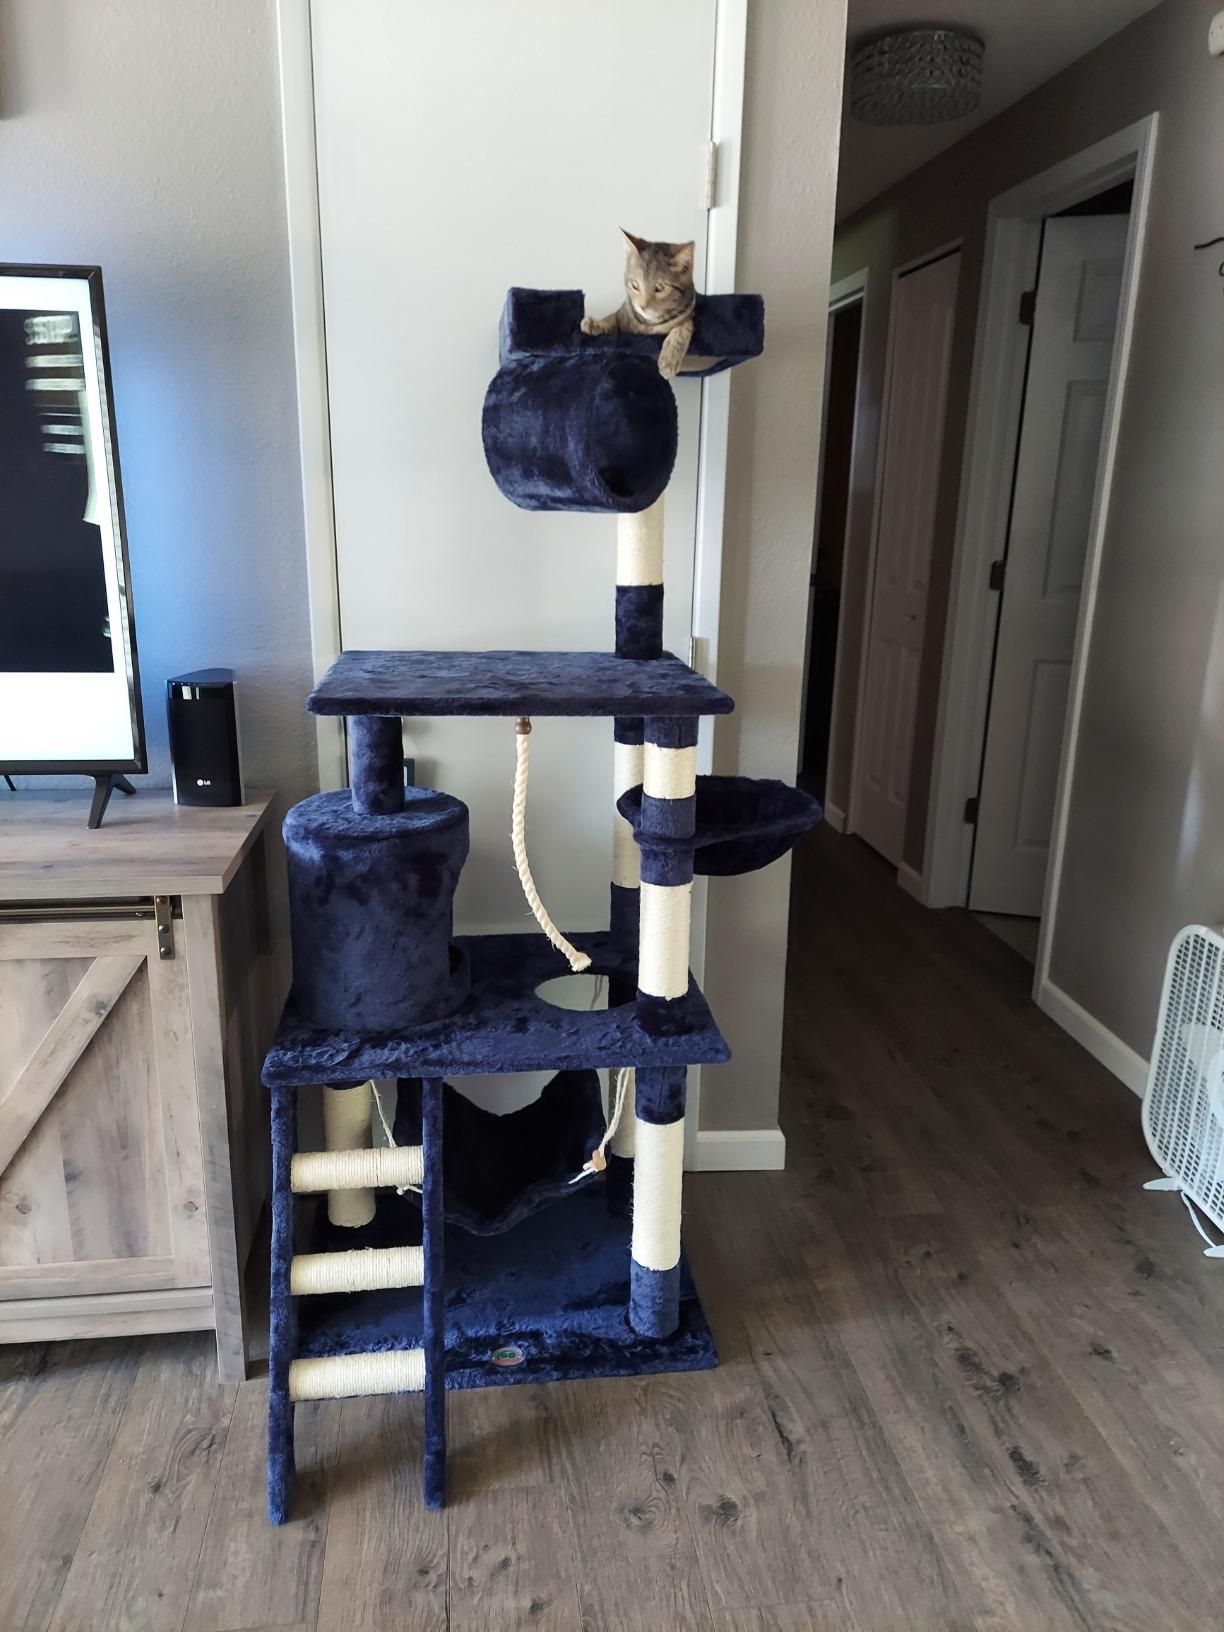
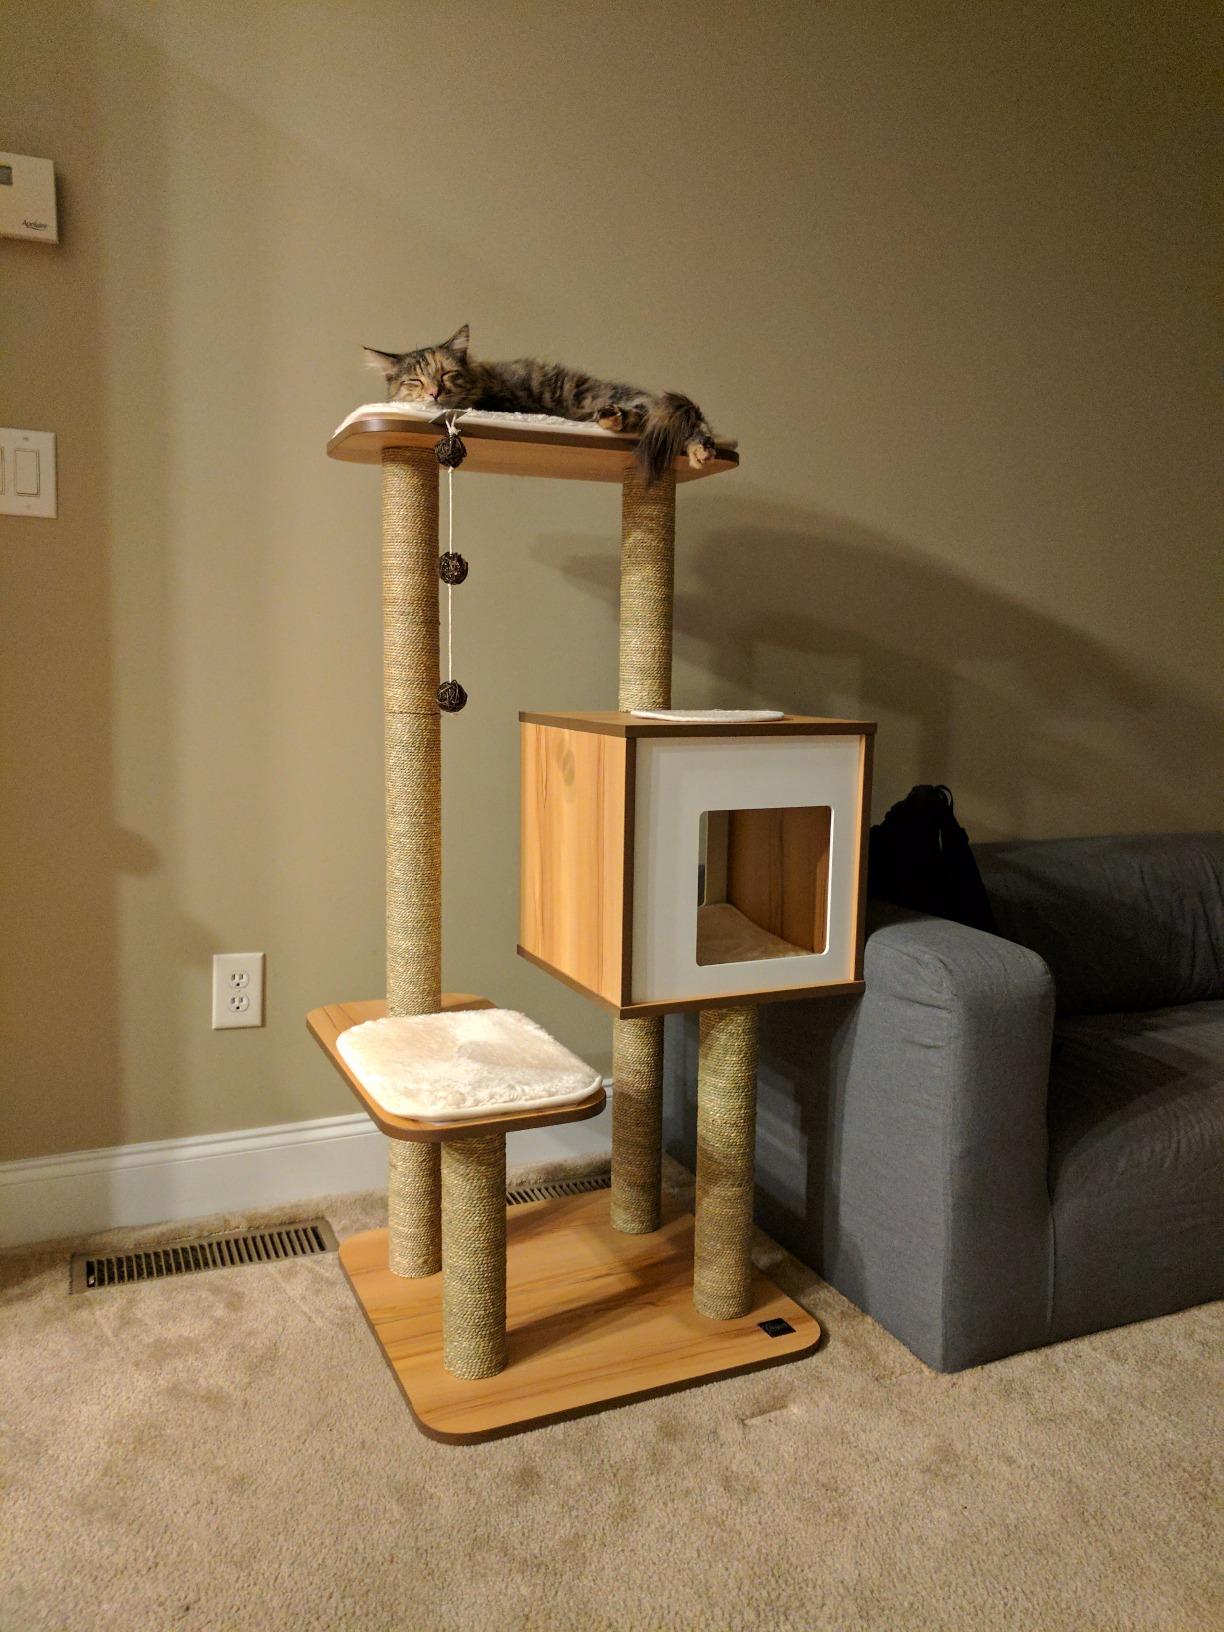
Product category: items_cat tree
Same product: no